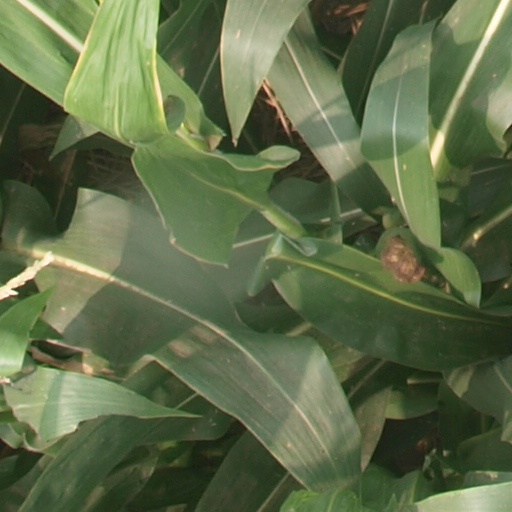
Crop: maize; corn